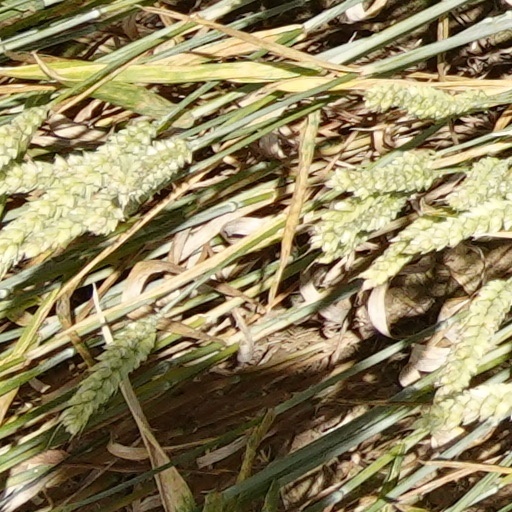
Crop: wheat